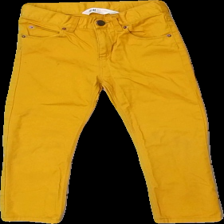
View: front
Type: Jeans
Category: Children
Brand: H&M
Colors: Yellow
Material: 100% bomull
Cut: Tight
Size: 110
Season: All
Stains: Major
Damage: smutsigt
Damage location: middle center
Damage 2: smutsigt
Damage 2 location: bottom left
Damage 3: smutsigt
Damage 3 location: top center
Price range: <50
Recommended usage: Reuse
Description: jeans